Sony RX

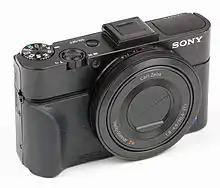
Sony Cybershot DSC-RX100 II Front

Sony RX is a range of fixed lens compact point-and-shoot digital cameras created by Sony. All cameras are equipped with Carl Zeiss lenses.